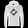
Label: Pullover